LfA Förderbank Bayern

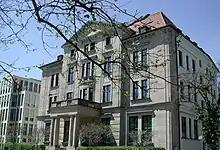
LfA head office at Königinstraße 17 in Munich

LfA Förderbank Bayern is the regional promotional bank for the German state of Bavaria. It was established by law of , initially as (LfA), which makes it the oldest of the . It is headquartered in Munich.